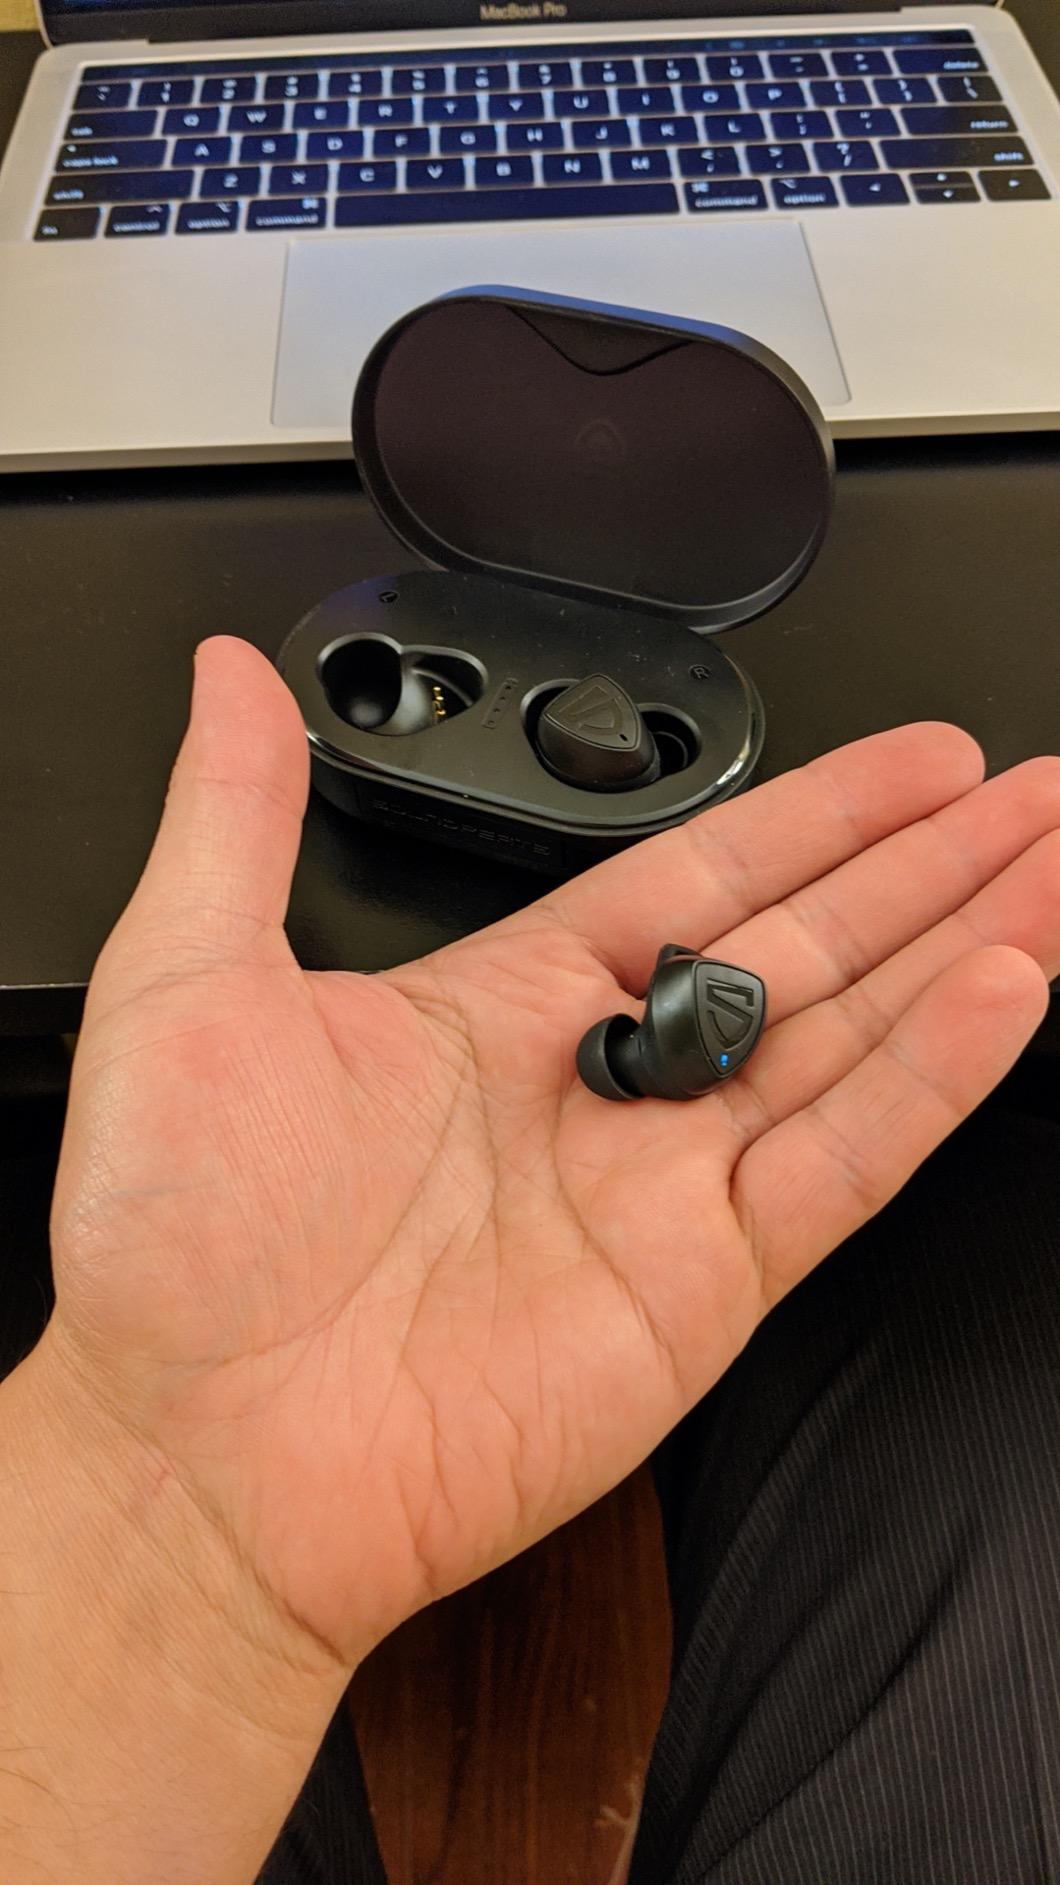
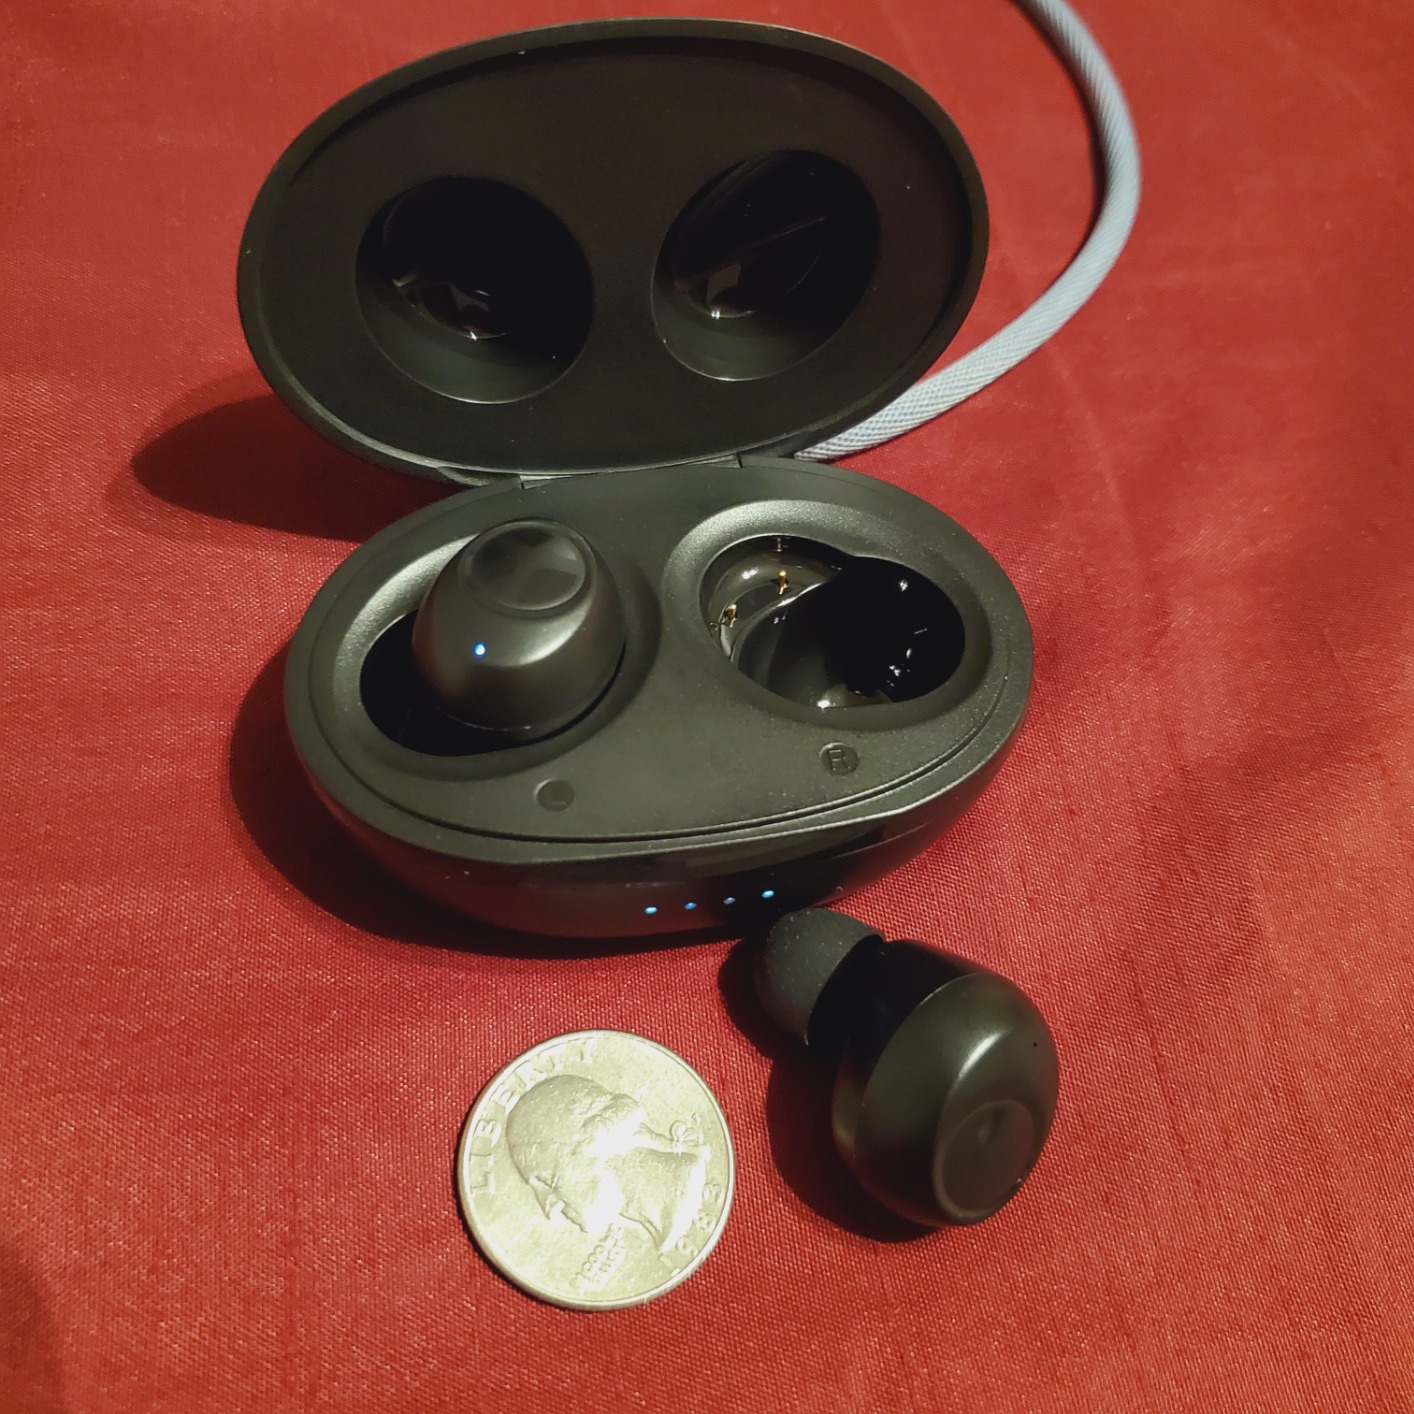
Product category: earbuds
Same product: no